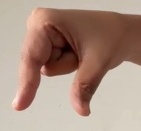
ASL sign: Q